30 Rockefeller Plaza

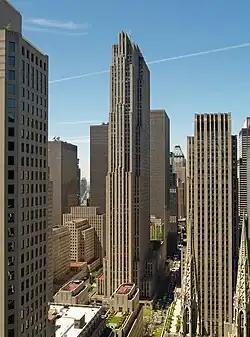
Seen in 2007

The massing of 30 Rockefeller Plaza is designed in three parts. The easternmost section contains a 66-story tower with two stories of retail on the west and east. The tower is surrounded by a shorter U-shaped section to the north, west, and south. Some sources give 30 Rockefeller Plaza's height as 70 stories, but this arises from a hyperbolic press release by Merle Crowell, the complex's publicist during construction. At the middle of the site was a windowless nine-story section, which housed NBC's studios. The western part of the site steps up again to a 16-story tower. The western section at 1250 Avenue of the Americas, formerly also known as RCA Building West, is accessed mainly from Sixth Avenue. The facade of the annex rises straight from the sidewalk, with notches at the corners, because the corner lots were private properties at the time of the building's construction in 1935.